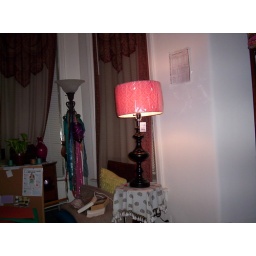
New lamp with the PBTeen shade. Very pink, but it doesn't cast a pink glow around the room.